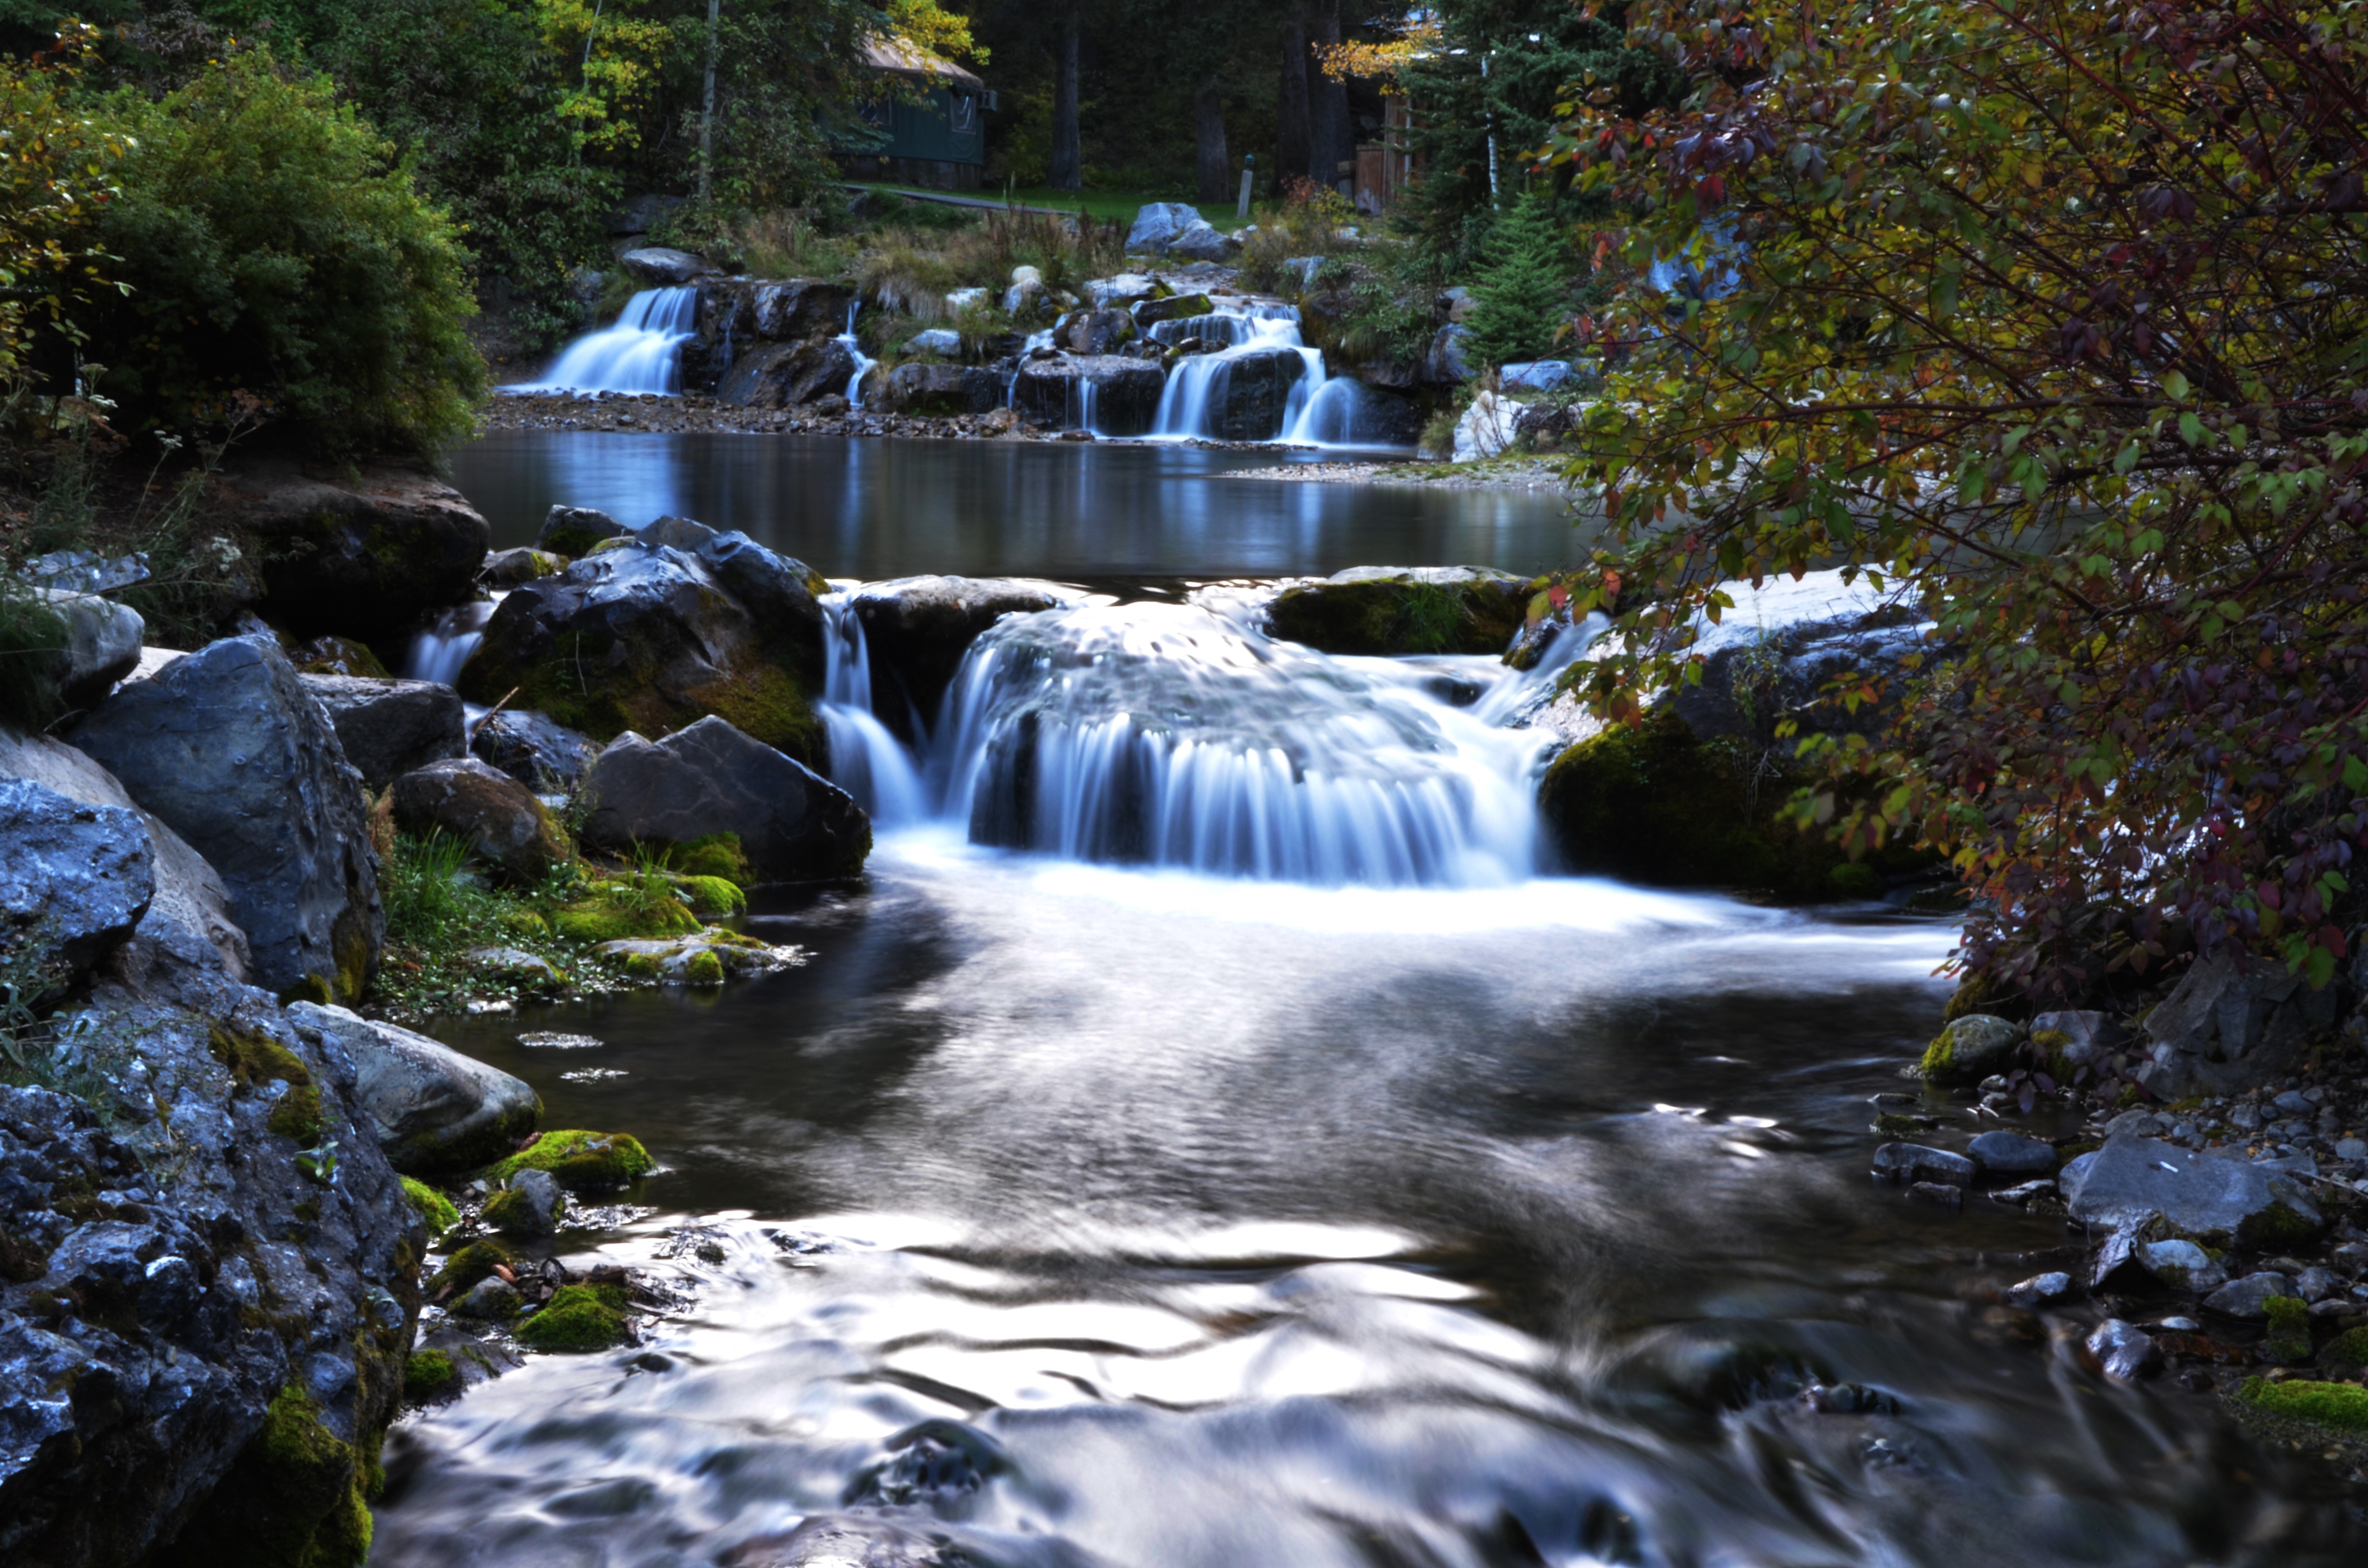
landscape, water, nature, waterfall, creek, leaf, river, stream, autumn, rapid, season, body of water, wasserfall, water feature, watercourse